Tech Tower

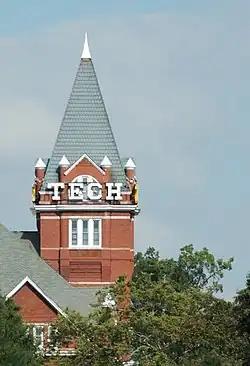
Exterior in 2004

The Lettie Pate Whitehead Evans Administration Building, commonly known as Tech Tower, is a historic building and focal point of the central campus of the Georgia Institute of Technology (Georgia Tech) in Atlanta, Georgia, United States.